Ewald Wiśniowski

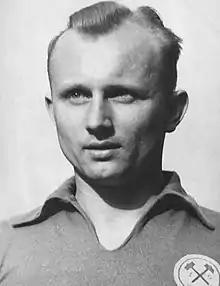

Ewald Wiśniowski (24 November 1927 – 23 June 1970) was a Polish footballer who played as a forward.